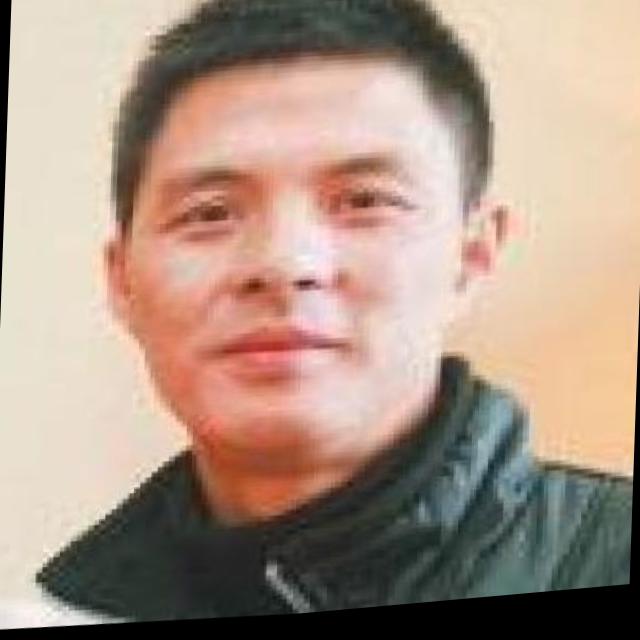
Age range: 21-44